Väinämöinen

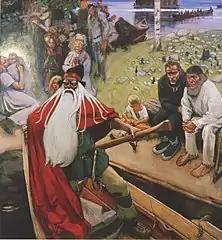
"The Departure of Väinämöinen", Gallen-Kallela, 1906

In the original 1888 translation of "Kalevala" into English by John Martin Crawford, Väinämöinen's name was anglicised as Wainamoinen.